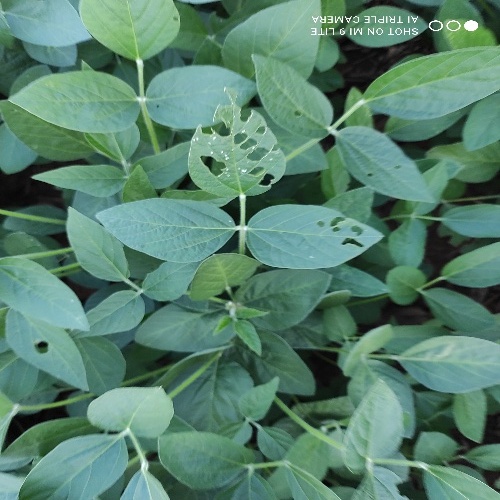
Label: Caterpillar